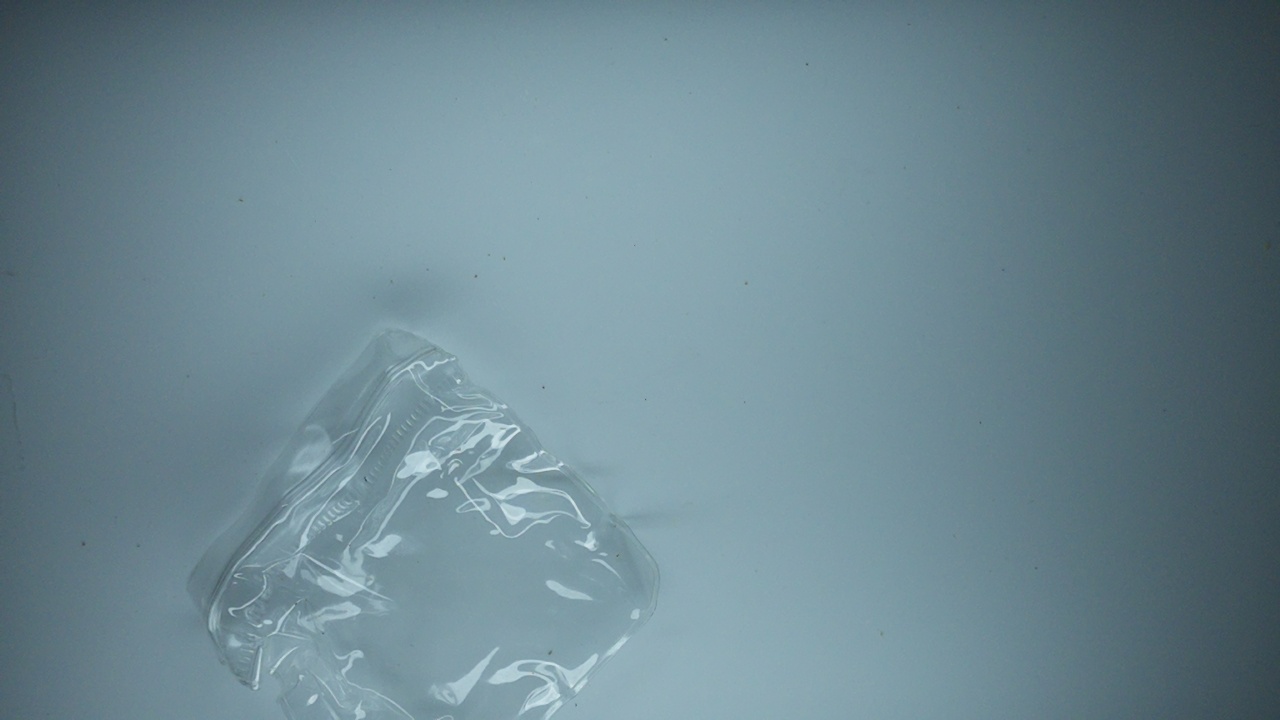
Label: trash